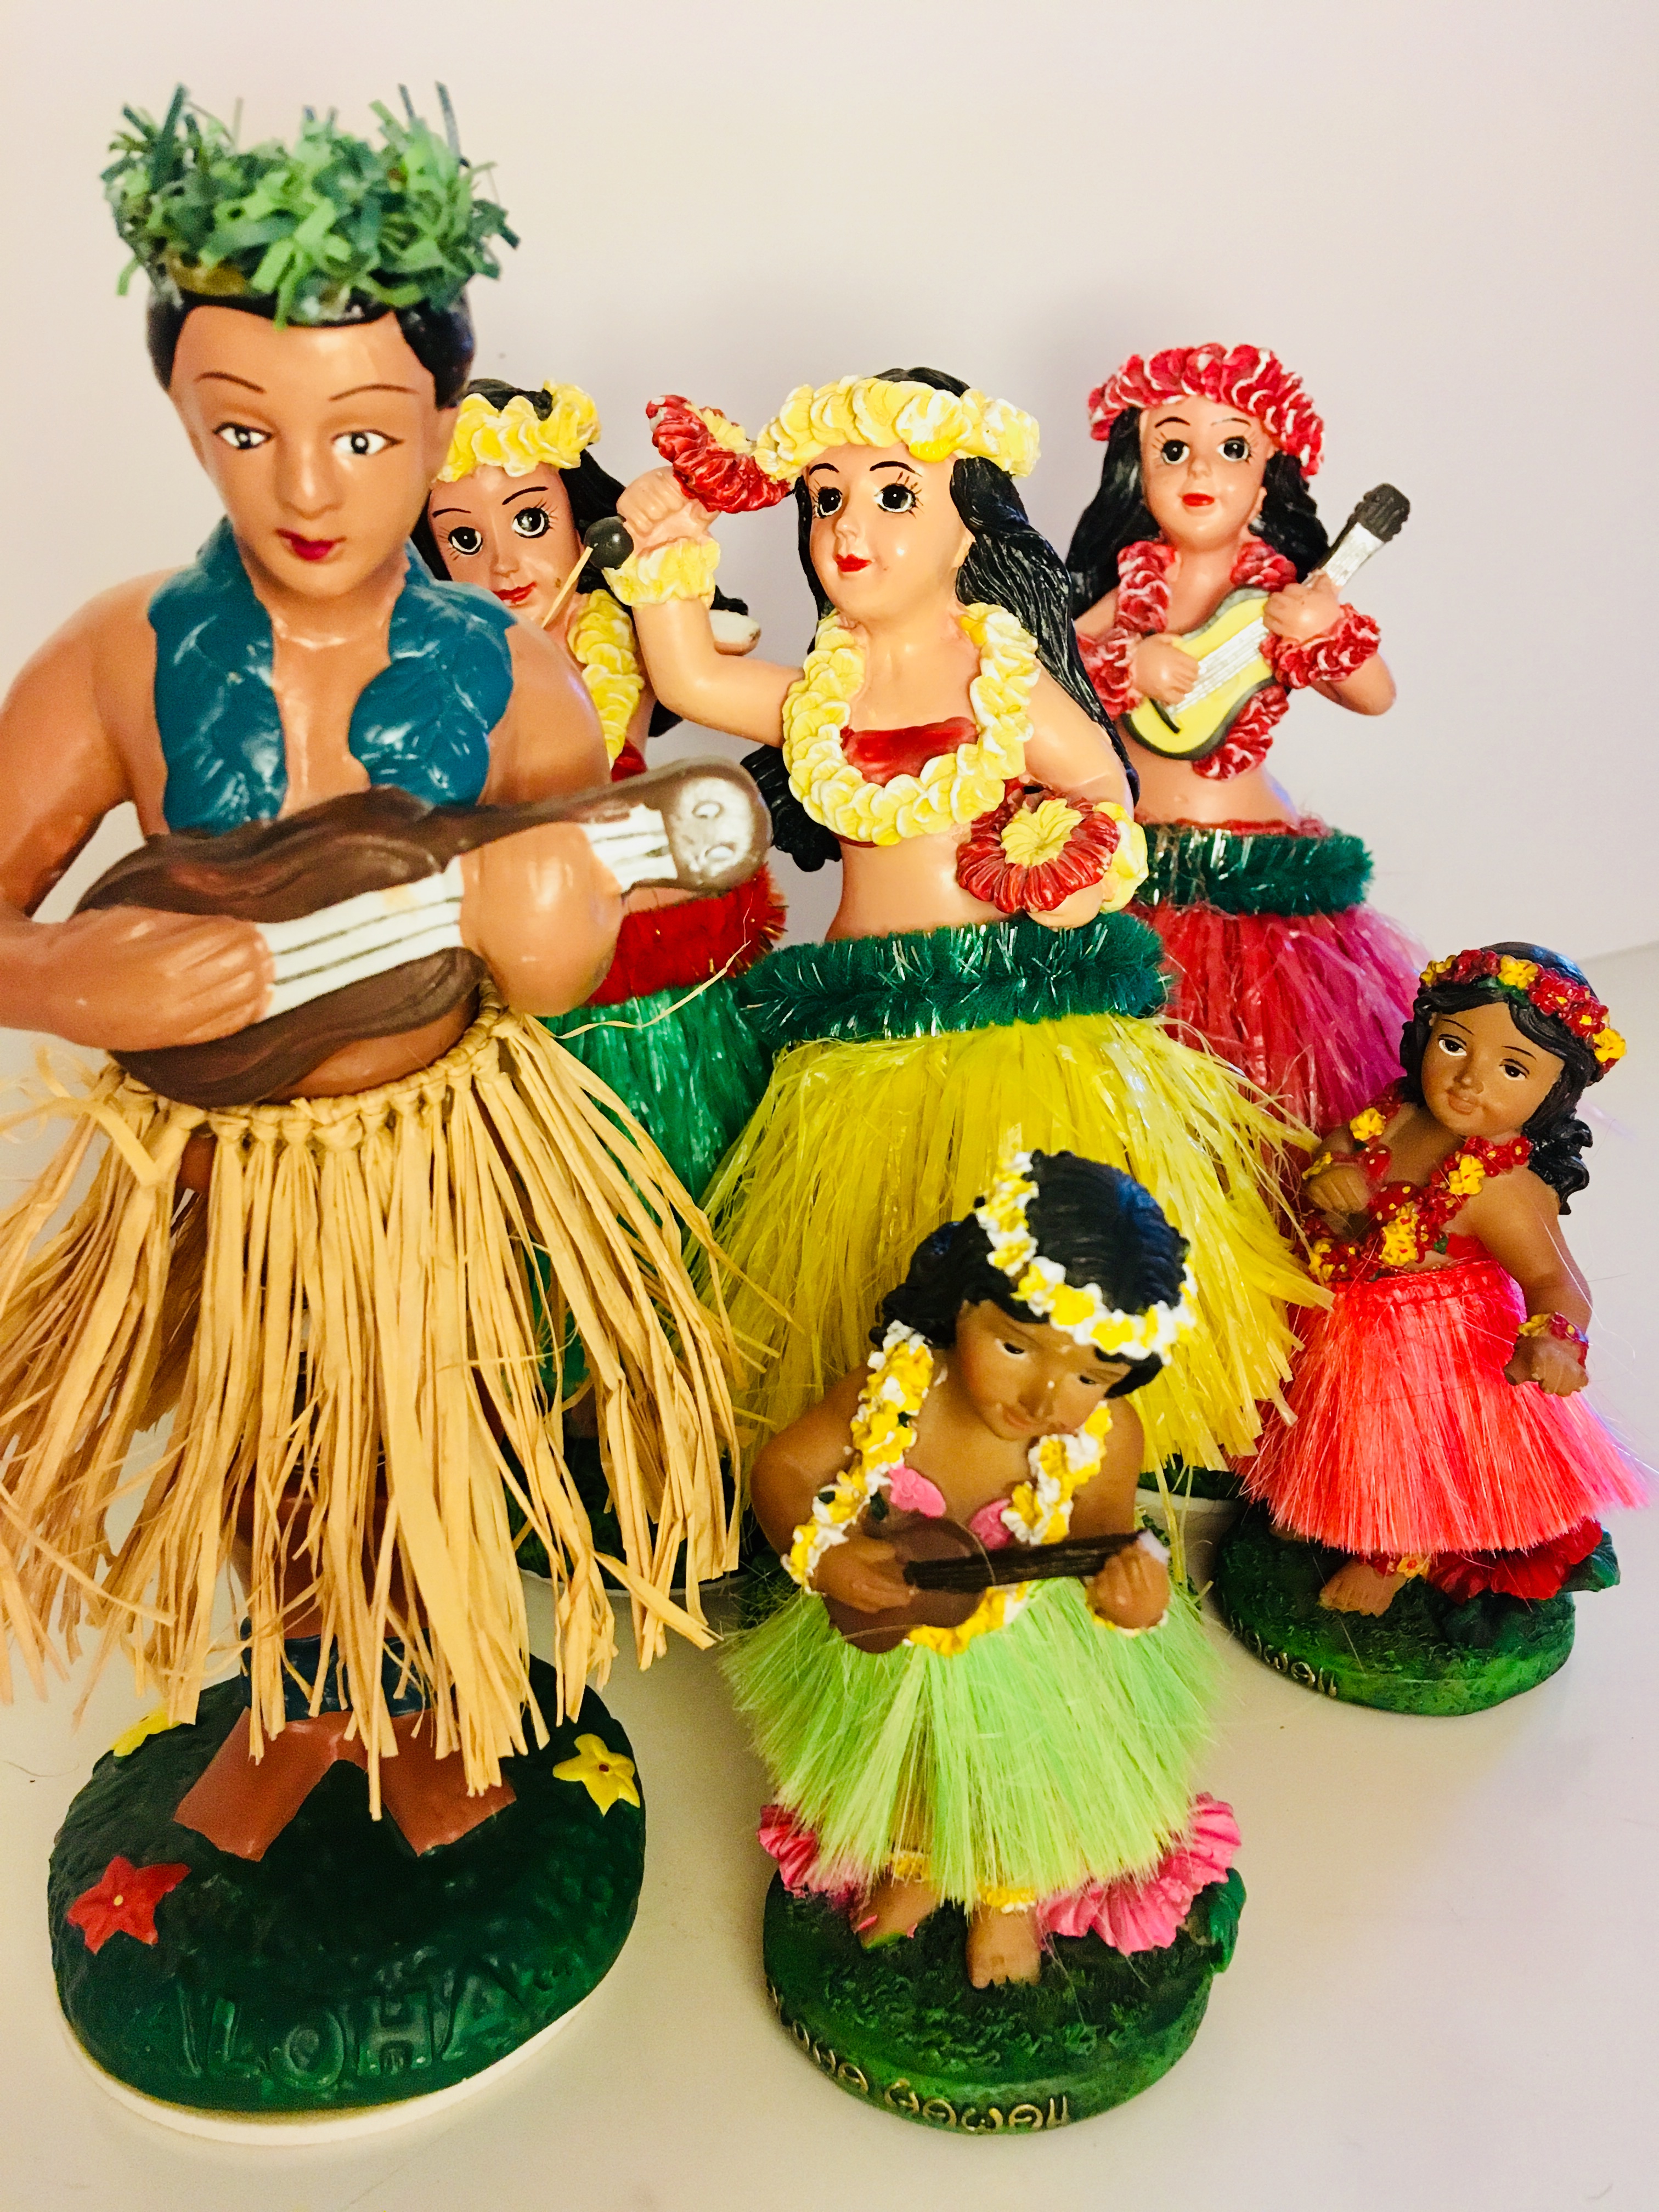
hula, dance, happy, culture, performing arts, dancer